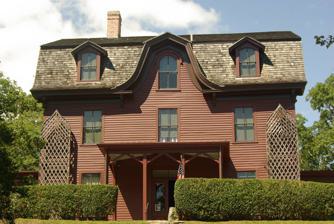
Building: Hale House (South Kingstown, Rhode Island)
Country: United States of America
Year built: 1873
Historic house in Rhode Island, United States United States historic place Hale House U.S. National Register of Historic Places Edward Everett Hale House Show map of Rhode Island Show map of the United States Location 2625A Commodore Oliver Hazard Perry Hwy., South Kingstown, Rhode Island Coordinates 41°23′52″N 71°33′3″W / 41.39778°N 71.55083°W / 41.39778; -71.55083 Area 1.7 acres (0.69 ha) Built 1873 Architect C. Maxson & Company Architectural style Italianate, Second Empire NRHP reference No. 07000527 Added to NRHP June 05, 2007 The Edward Everett Hale House (New Sybaris; The Red House) is a historic house at 2625A Commodore Oliver Hazard Perry Highway in South Kingstown, Rhode Island . It was commissioned in 1873 by businessman and historian William B. Weeden and designed by architects C. Maxson & Company of Westerly . Edward Everett Hale used the house as a summer home for himself and his family for several decades from the 1870s to the 1910s. The house and added to the National Register of Historic Places in 2007. See also National Register of Historic Places listings in Washington County, Rhode Island Lend A Hand Society Wikipedia page Lend A Hand Society References